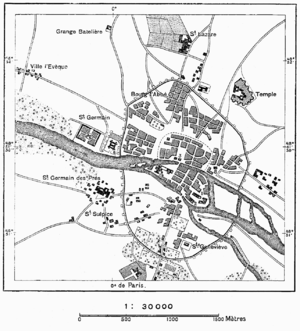
N° 337. Paris sous Philippe-Auguste.
L'arche de l'enceinte de Philippe Auguste était une ouverture dans l'enceinte de Philippe Auguste qui permettait à la rivière Bièvre d'entrer dans Paris.